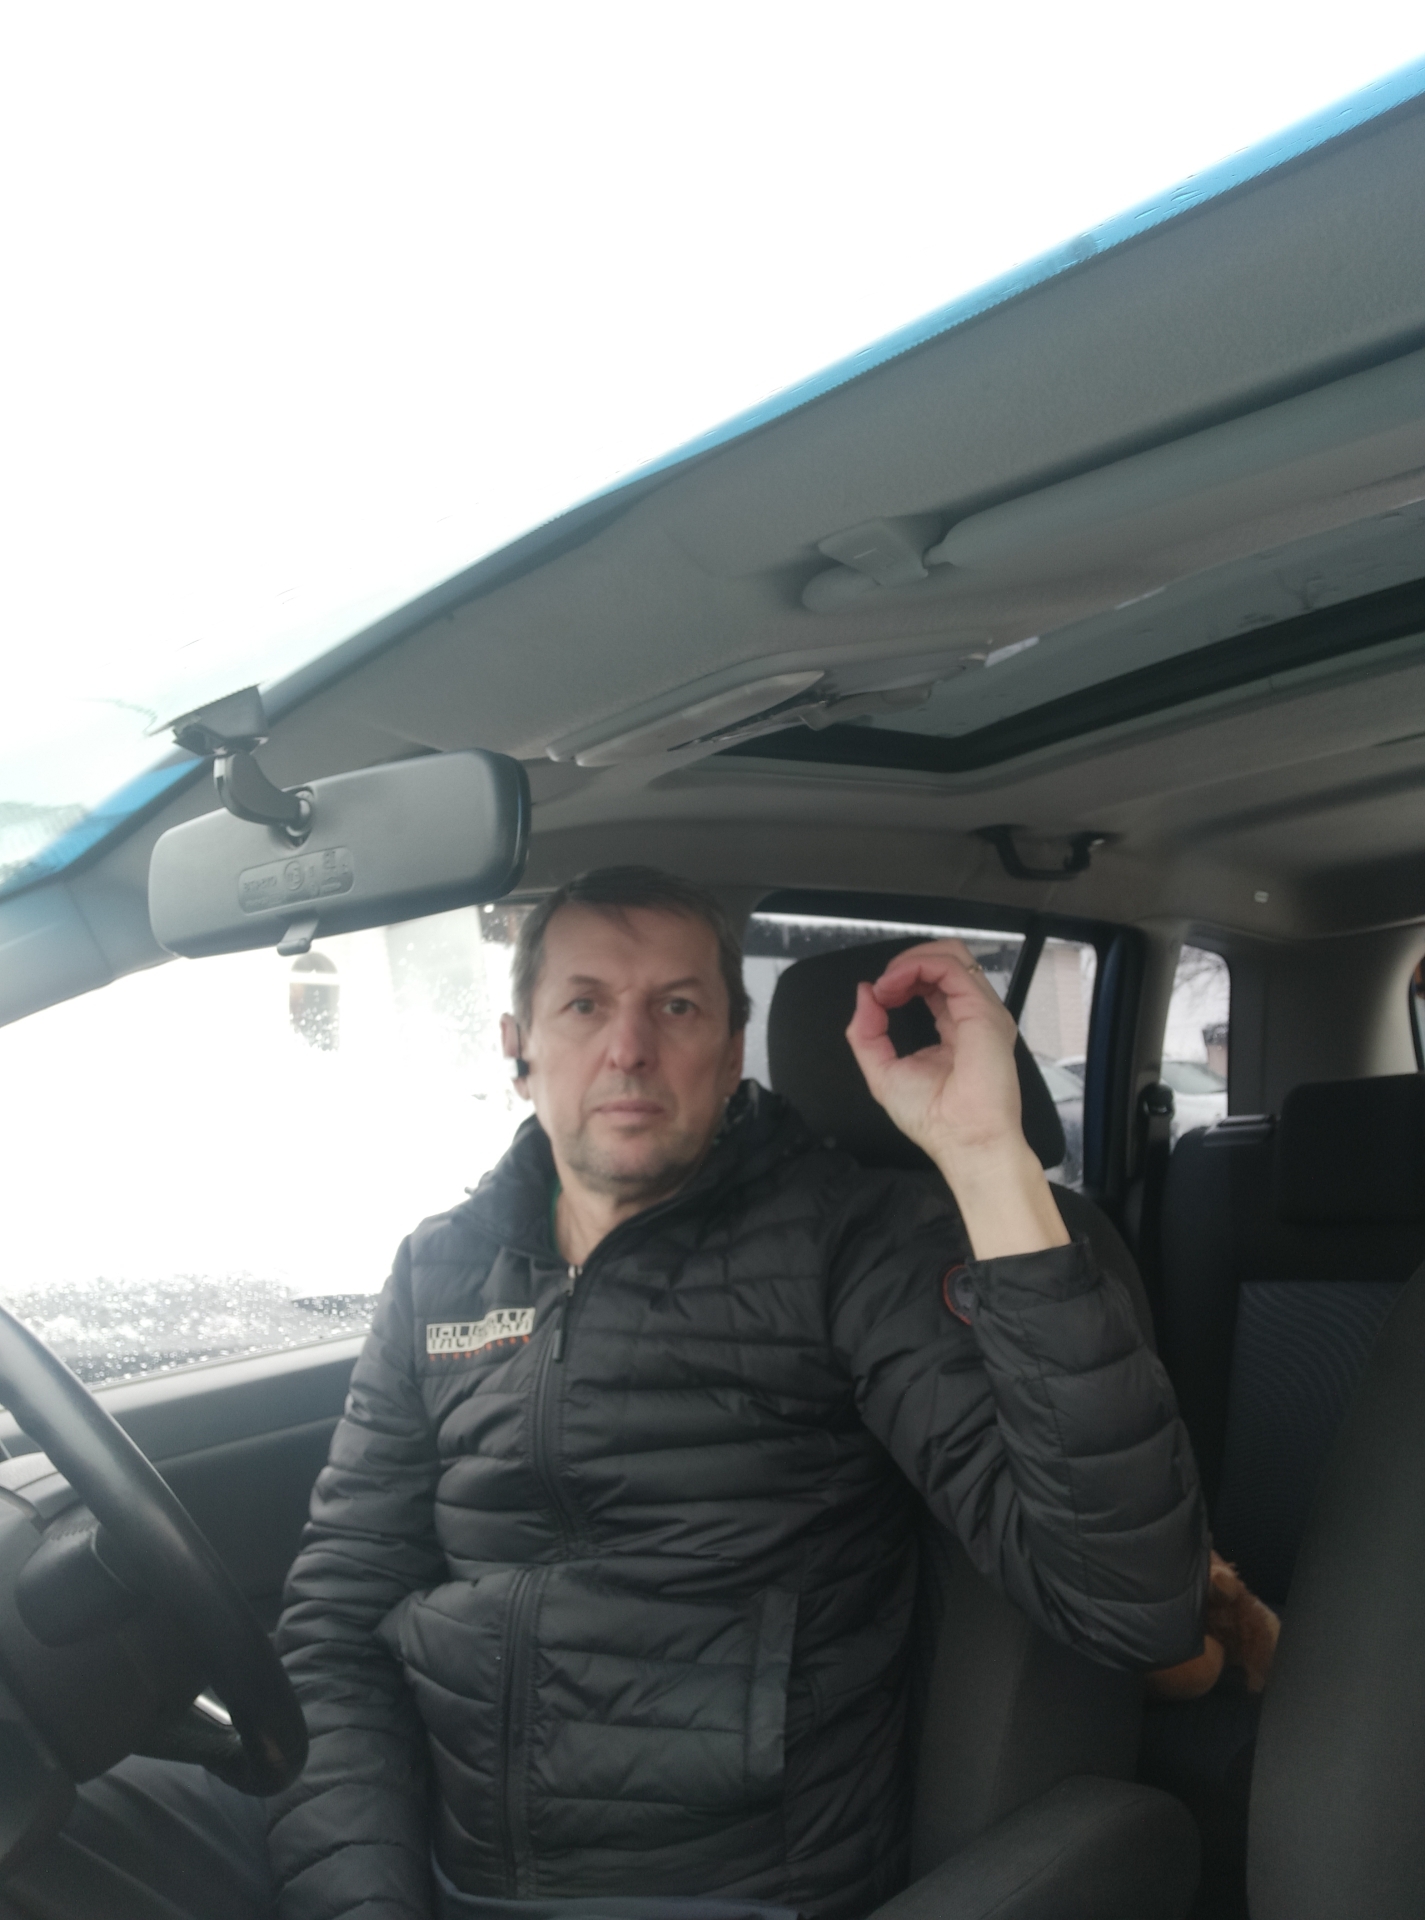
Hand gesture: grip